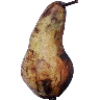
Label: pear_abate